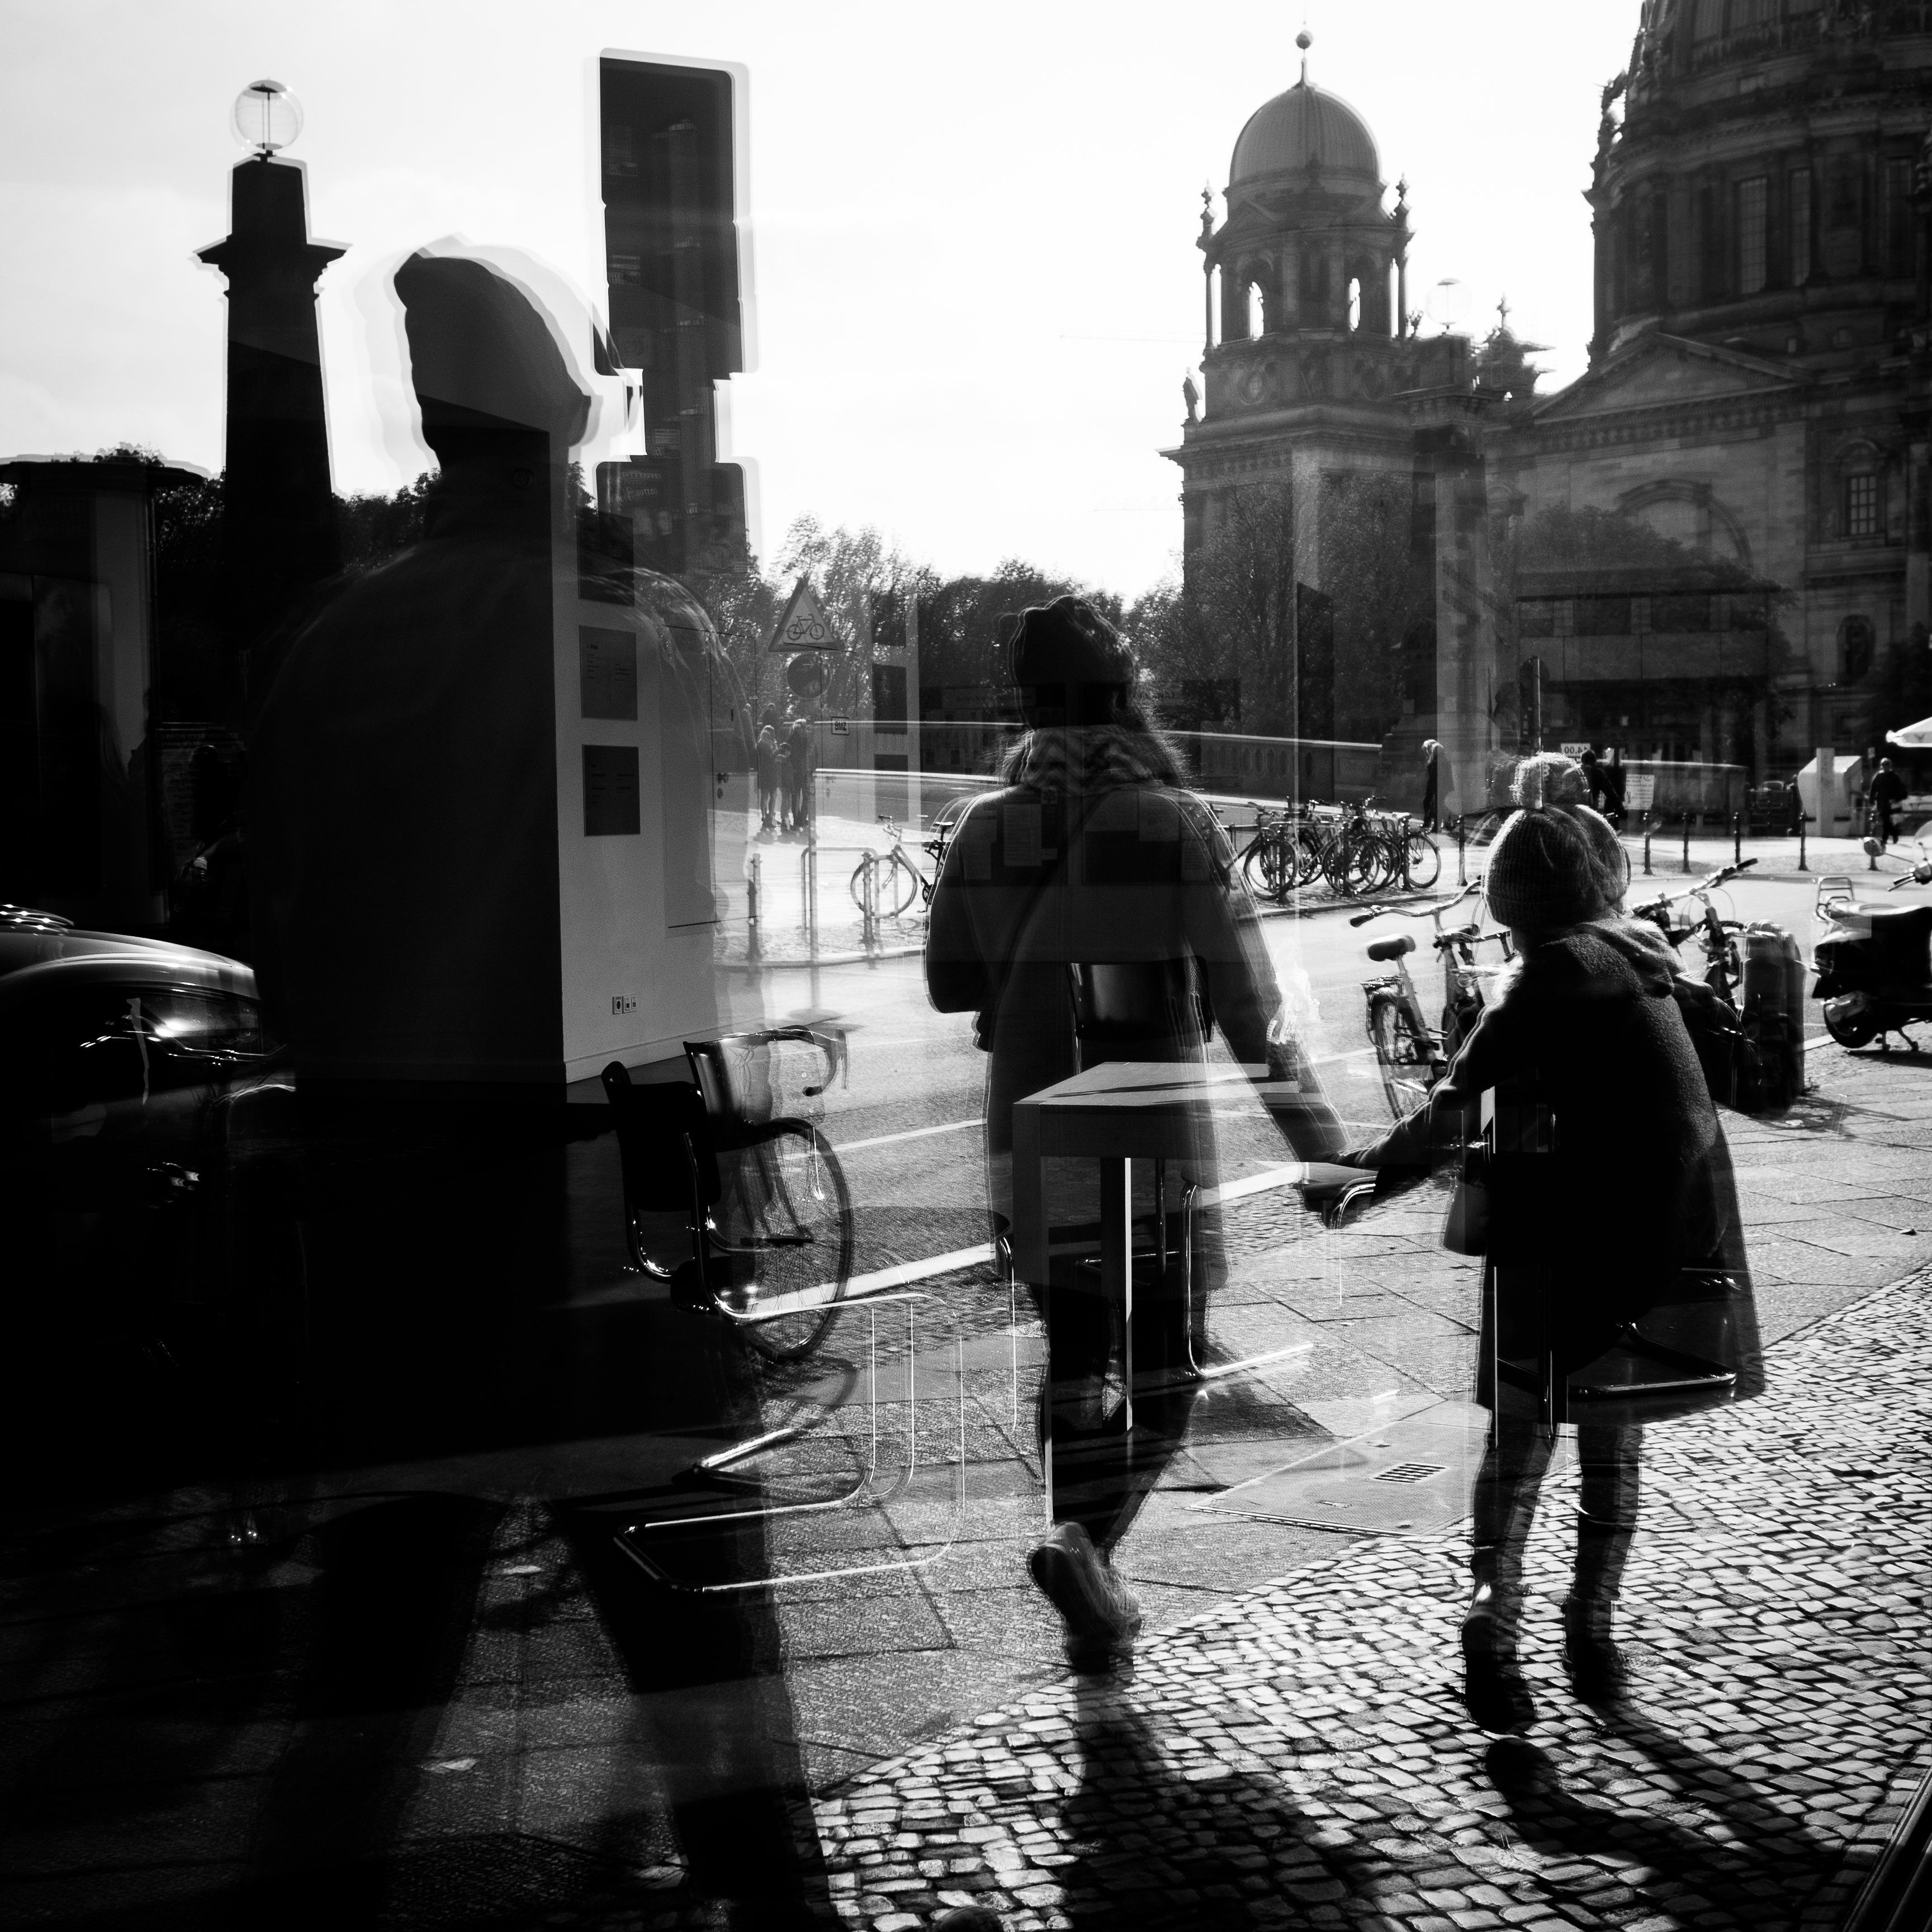
beach, landscape, sea, tree, water, nature, snow, winter, music, bird, light, black and white, people, sky, sun, sunset, road, white, bridge, street, car, night, photography, house, flower, lake, old, city, dog, river, summer, orange, portrait, food, green, red, cat, macro, park, blue, black, yellow, garden, monochrome, pink, christmas, moon, flowers, trees, streetphotography, bw, blackandwhite, family, art, clouds, thomas, temple, infrastructure, olympus, photograph, snapshot, new, omd, image, shape, strap, leuthard, em10, monochrome photography, film noir